Magandang Dilag

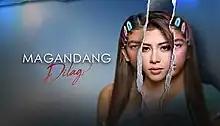
Title card

Magandang Dilag (International title: "Beautiful Revenge"/) is a 2023 Philippine television drama series broadcast by GMA Network. Directed by Don Michael Perez, it stars Herlene Budol in the title role. It premiered on June 26, 2023 on the network's Afternoon Prime line up. The series concluded on November 10, 2023 with a total of 99 episodes.